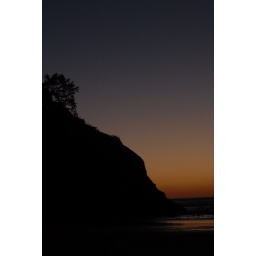
One of the best sunsets I've ever seen at the beach in a very long time...no clouds whatsoever!